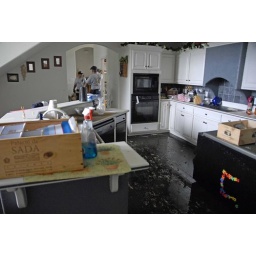
Mud coats the kitchen floor of a house in Bridge City. The floor is actually white tile.